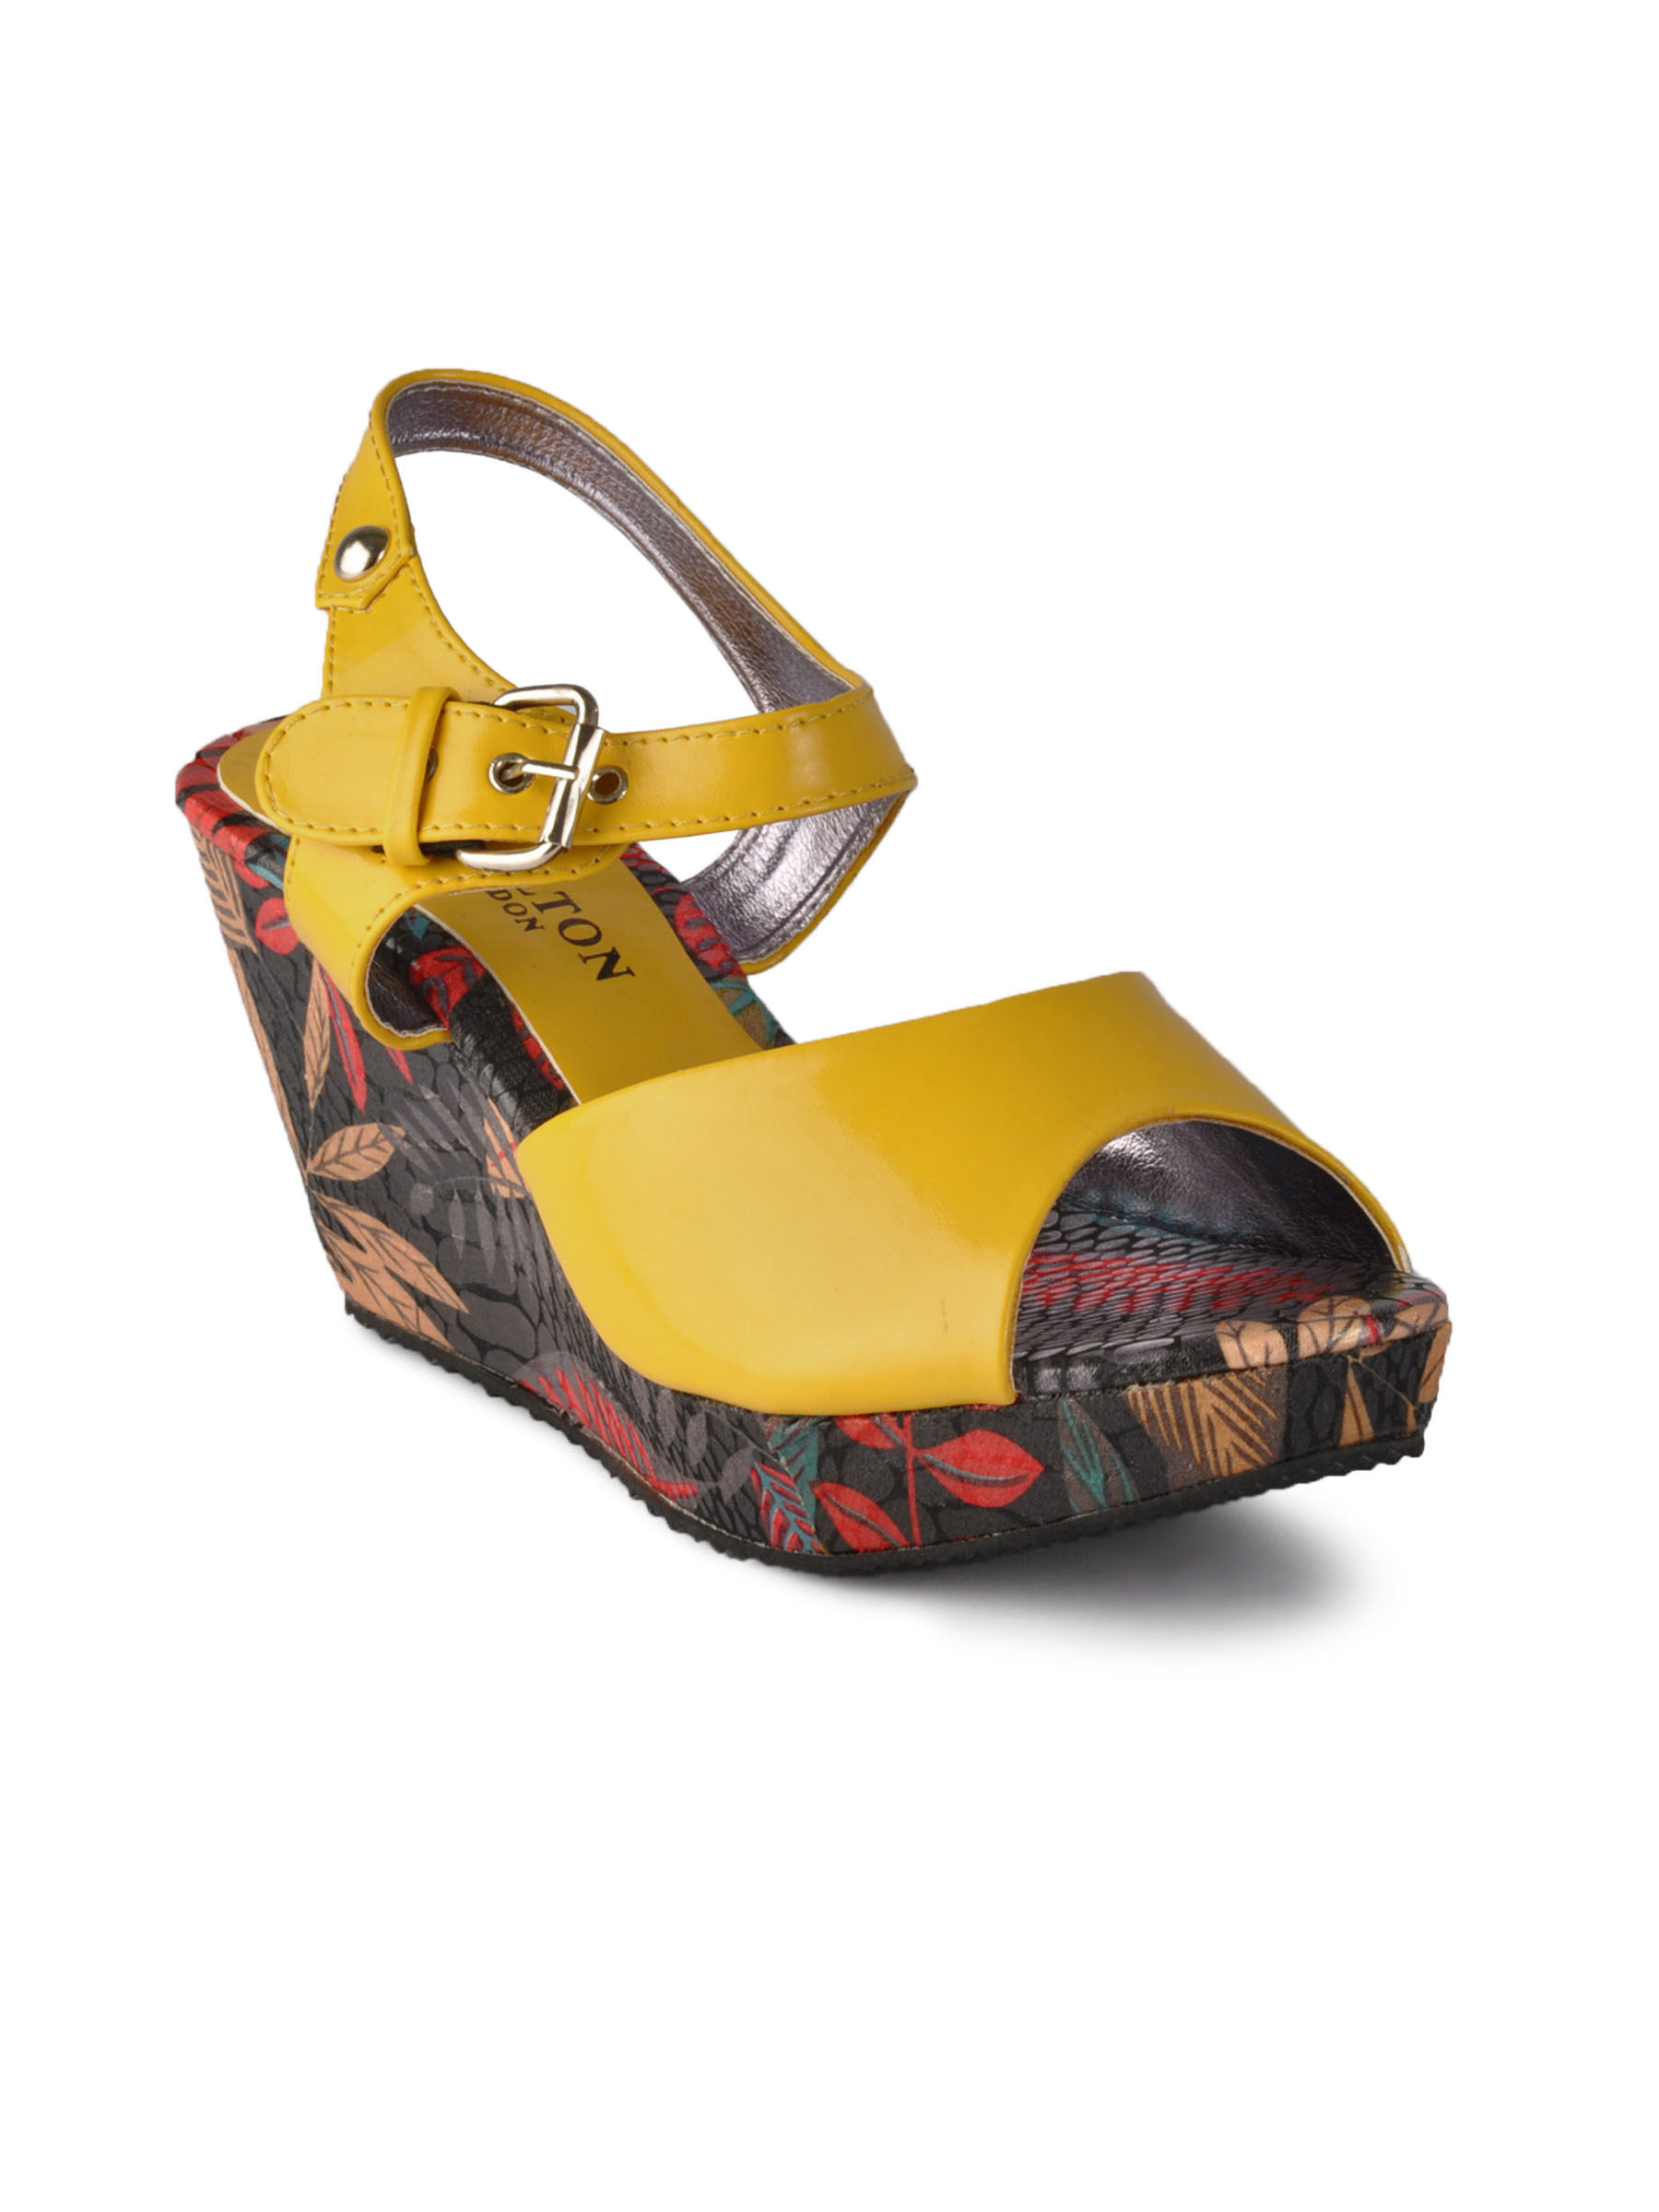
Carlton London Women Casual Yellow Sandals
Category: Footwear / Shoes / Flats
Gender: Women
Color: Yellow
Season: Fall 2011
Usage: Casual